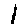
Label: 1